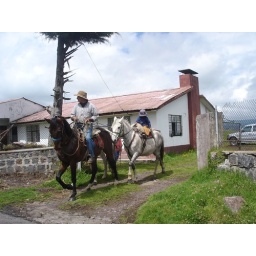
Patricio taking his son Jose Sebastian out on the horses. The farm house is in the background.